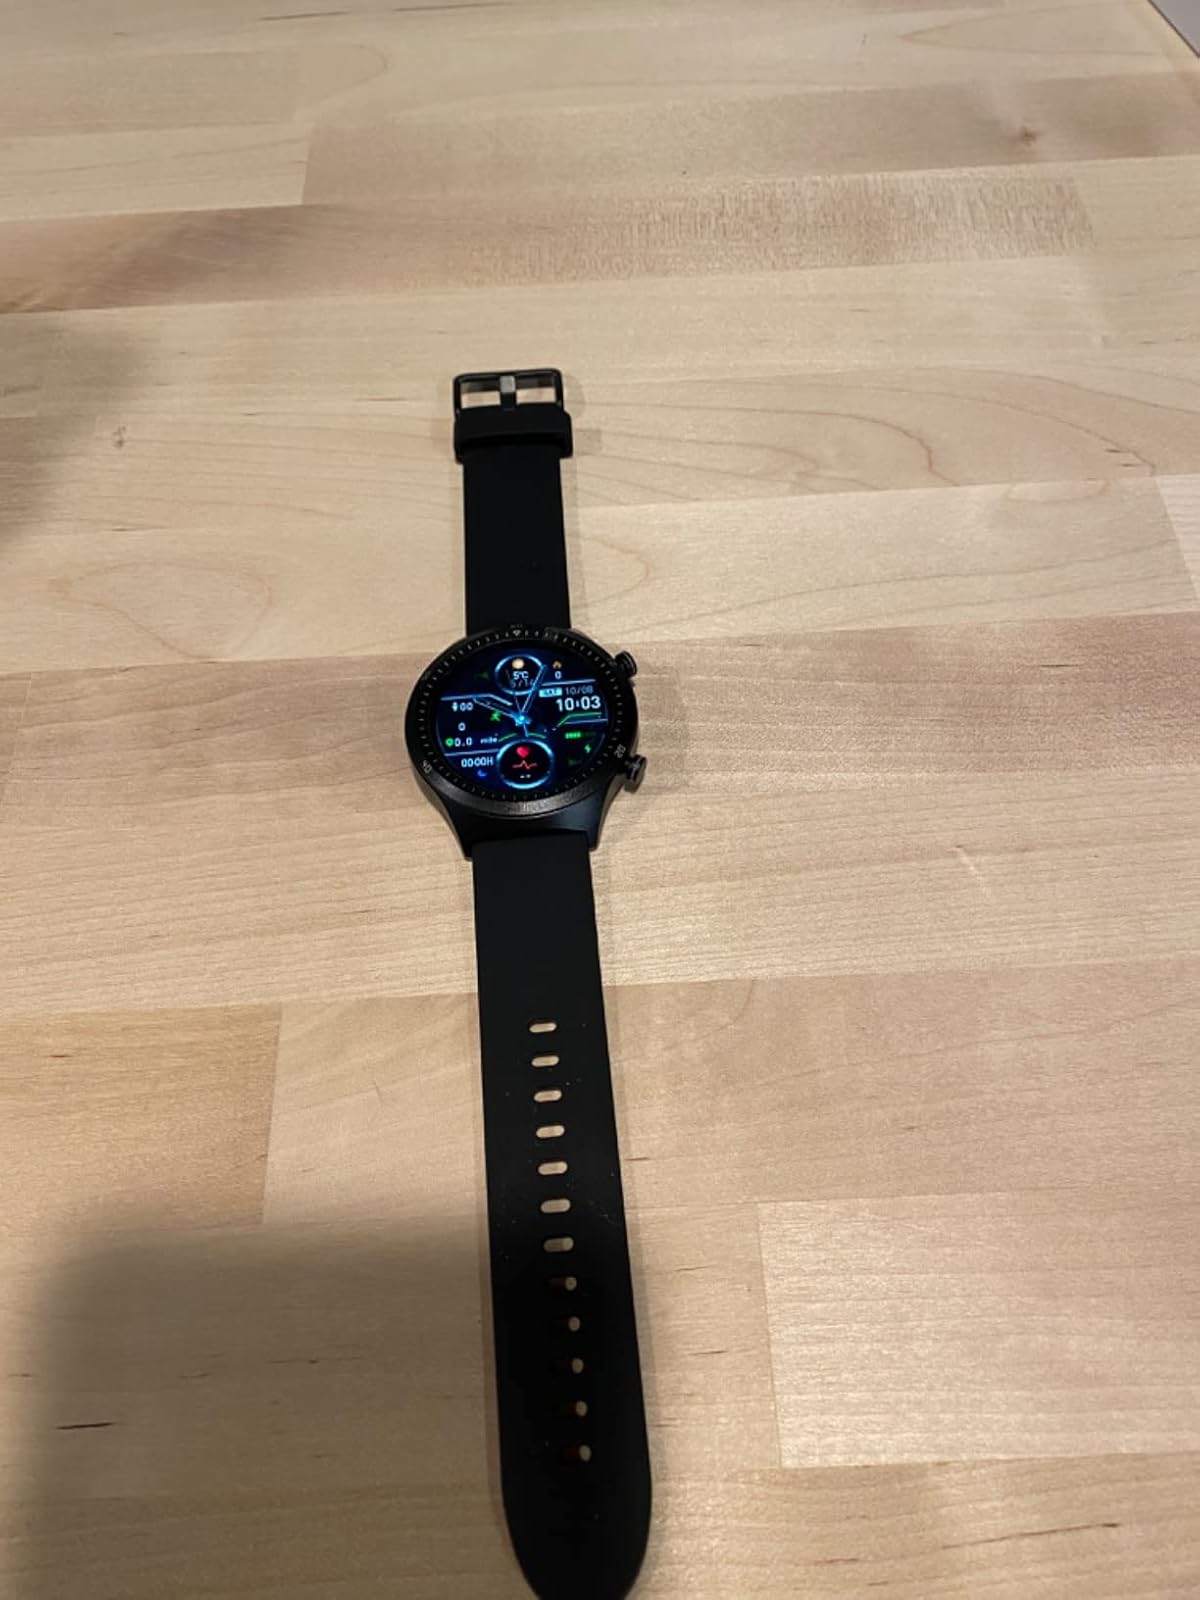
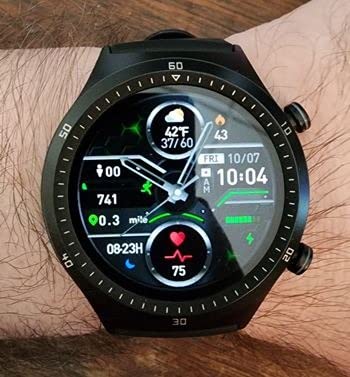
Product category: smartwatch
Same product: yes